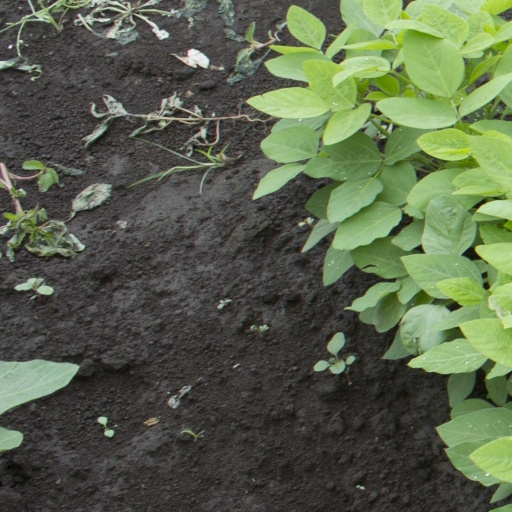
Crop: soybean